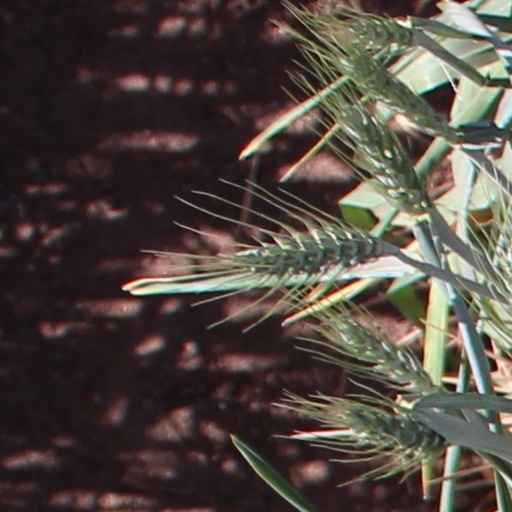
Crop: wheat